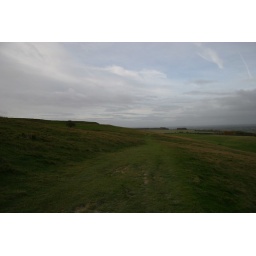
near uffington white horse